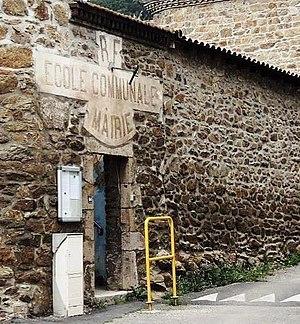
Brossainc détail
Brossainc est une commune française, située dans le département de l'Ardèche en région Auvergne-Rhône-Alpes.